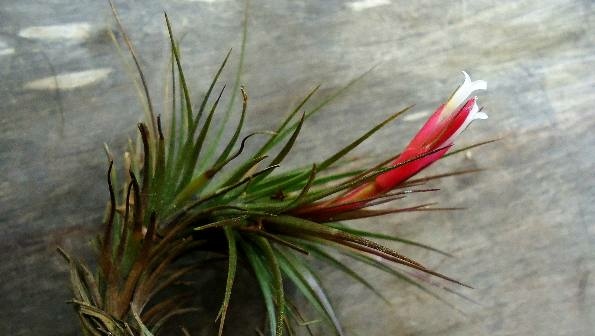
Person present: No